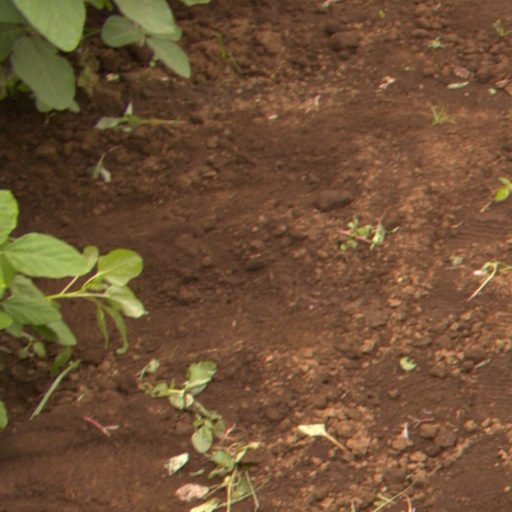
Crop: soybean